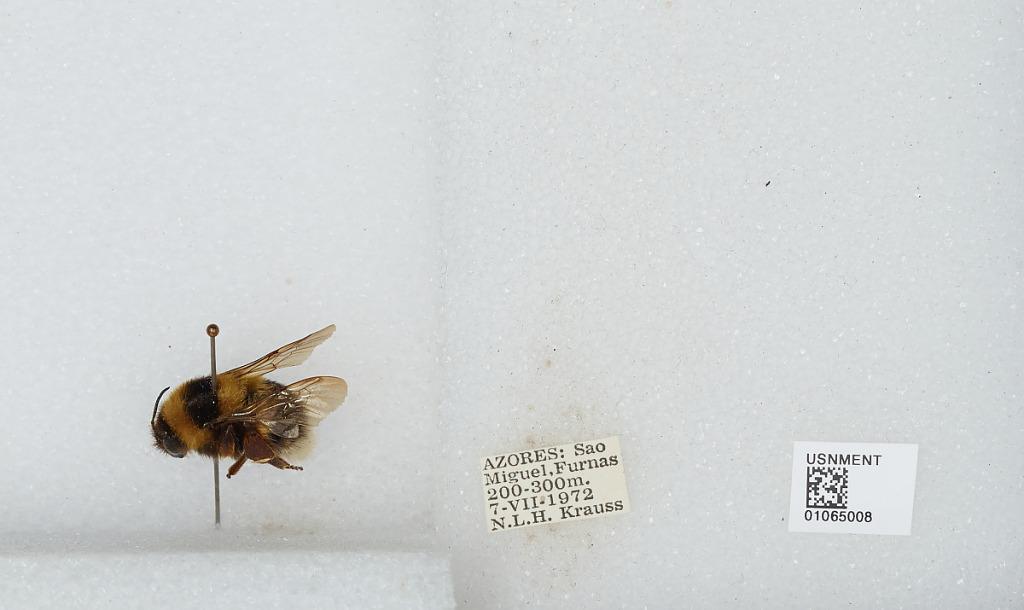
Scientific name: Bombus sp.
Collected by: N. Krauss
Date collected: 1972-7-7
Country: Portugal
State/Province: Azores
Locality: Furnas, Sao Miguel
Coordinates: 37.7722, -25.3131